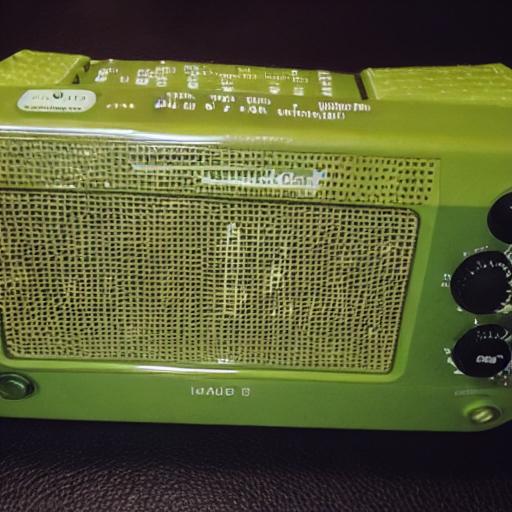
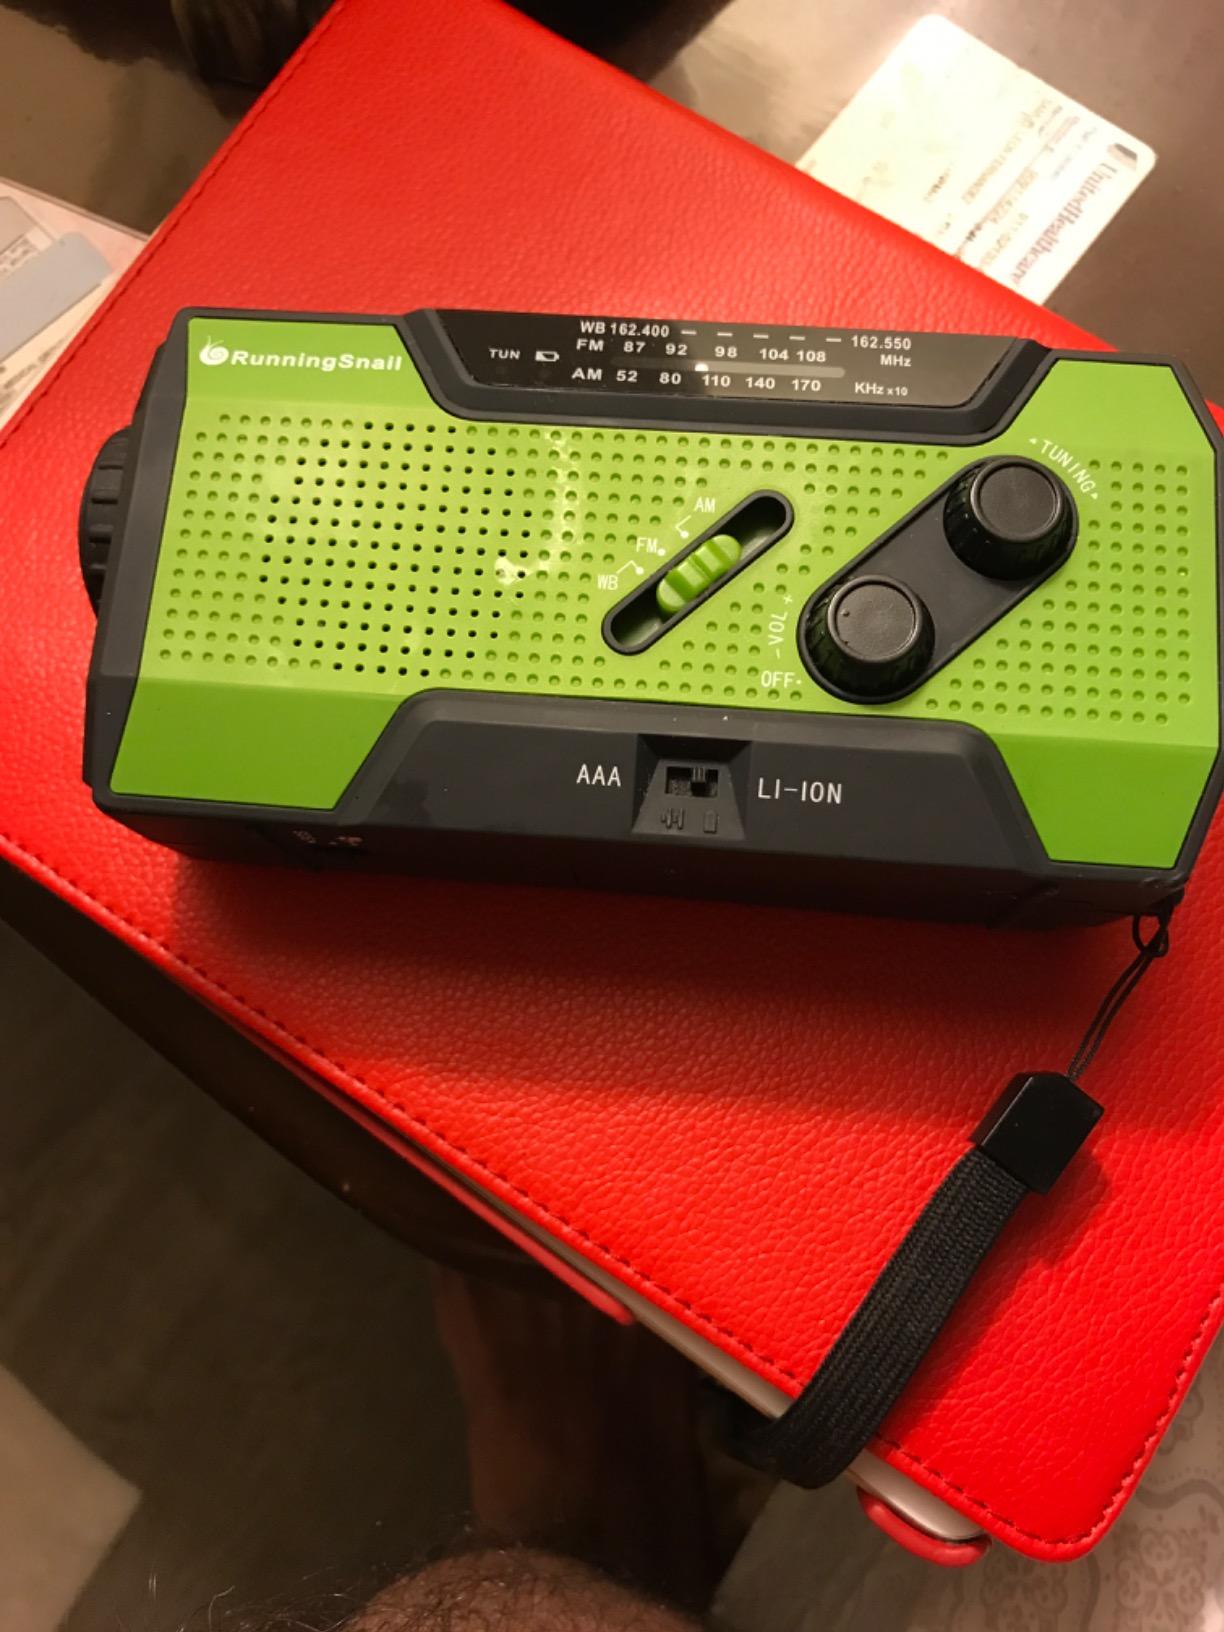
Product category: radio
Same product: no